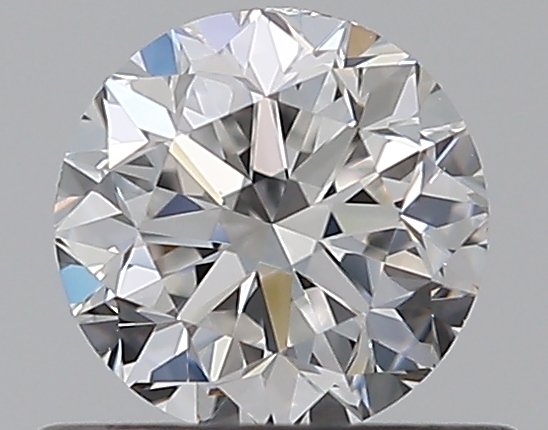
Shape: round
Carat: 0.5
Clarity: VS1
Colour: E
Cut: GD
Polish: EX
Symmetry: VG
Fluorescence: N
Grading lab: GIA
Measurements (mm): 4.84 x 4.9 x 3.22